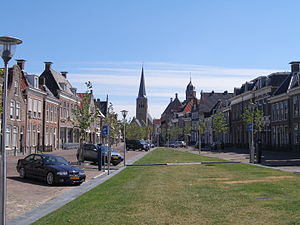
Franeker
Parti fra byen
Franeker er en by i nederlandsk Frisland med 12.996 indbyggere. Den er administrativt sæde for kommunen Franekeradeel.